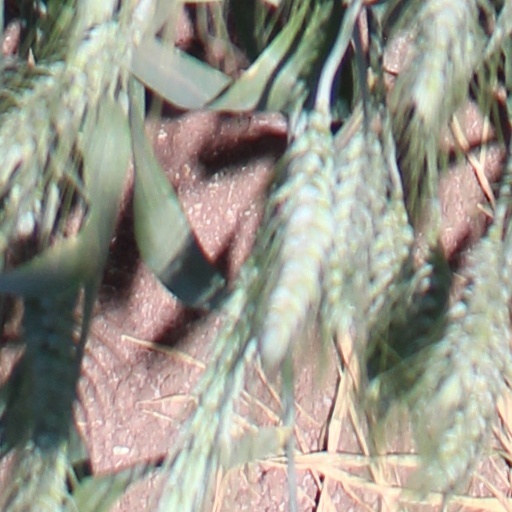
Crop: wheat